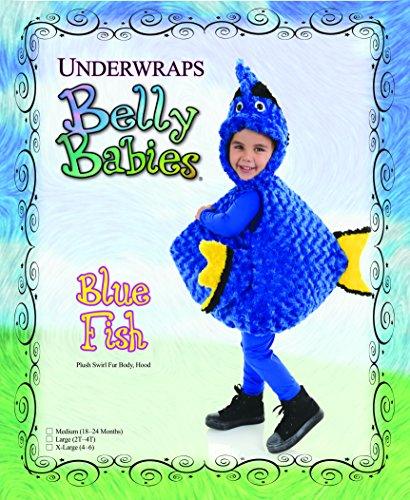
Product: Underwraps Blue Fish Costume Toddler
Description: Plush Swirl Fur Body And Hood.
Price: $29.89